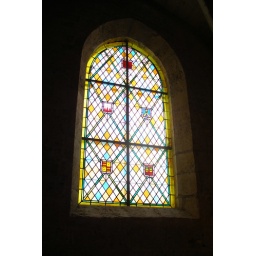
Stained glass window in the Cathedral at Magalas